Doug McLean Jr.

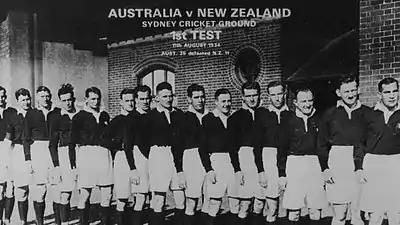

He switched to the professional code and represented the Kangaroos on the wing in two Tests against New Zealand in 1937 and on eight tour games of the 1937 Tour of Great Britain and France.